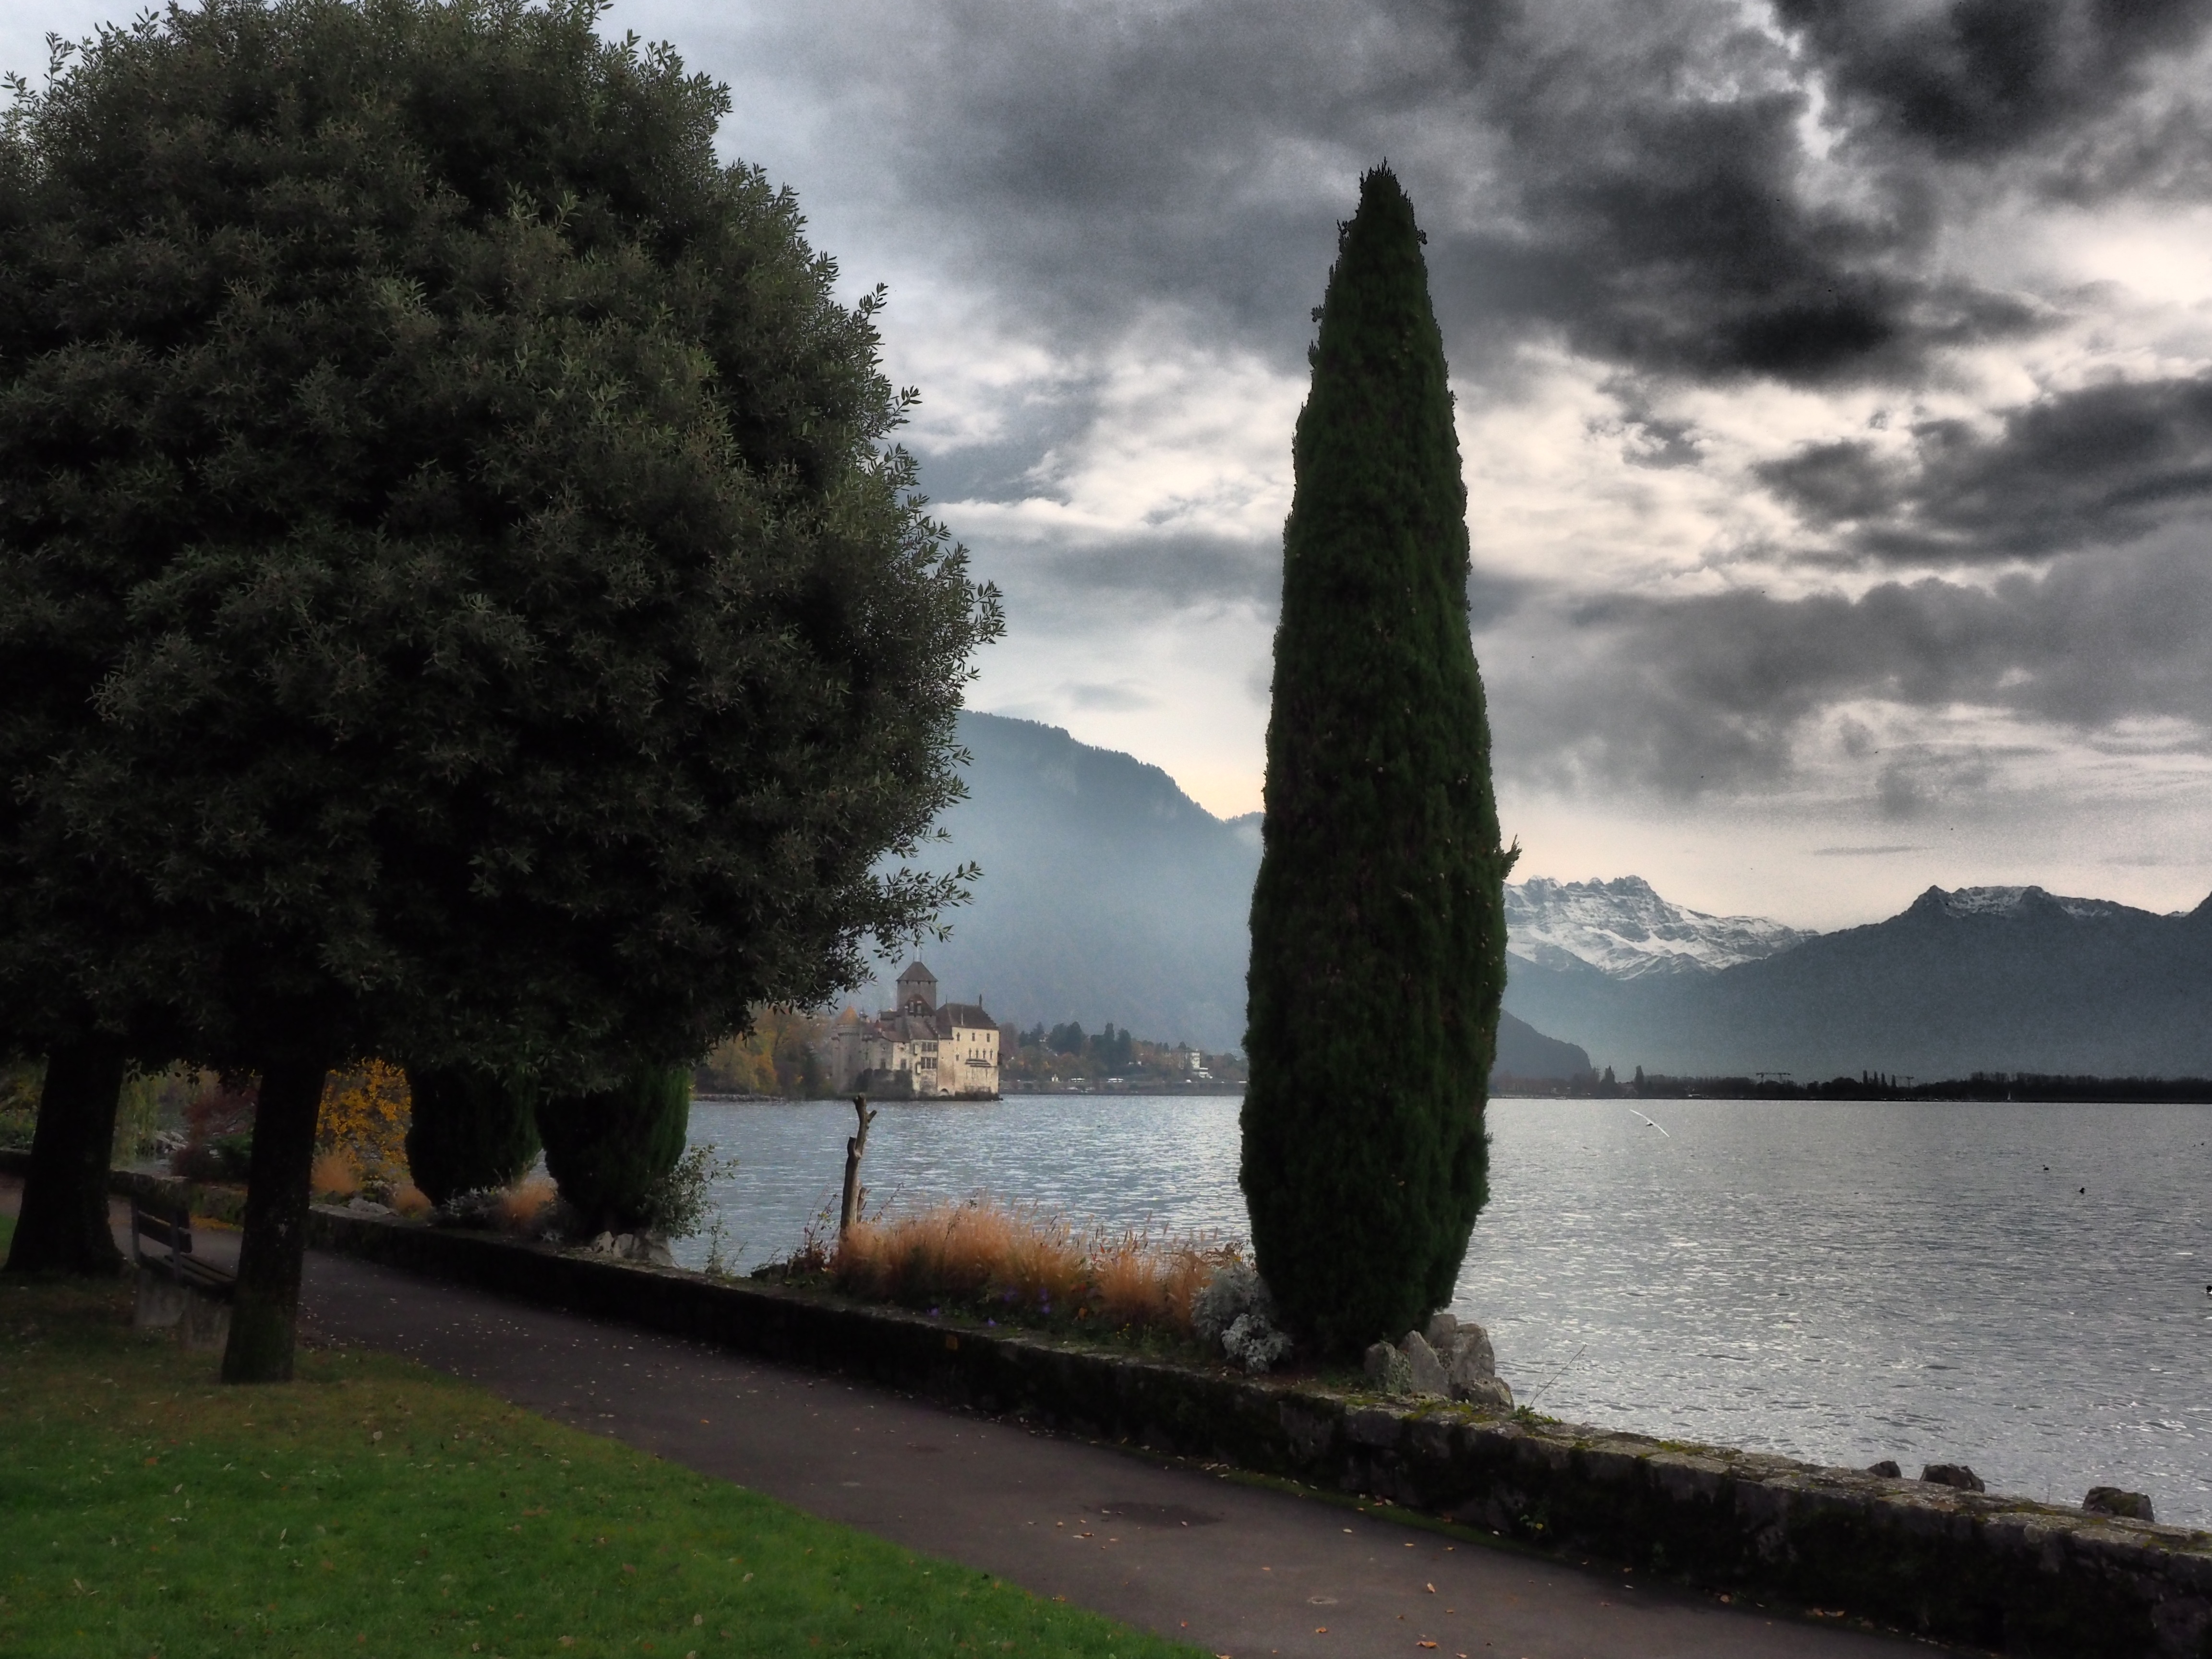
landscape, sea, coast, tree, water, nature, rock, cloudy, flower, lake, building, reflection, castle, waterway, body of water, mood, historically, cypress, montreux, lake geneva, cloudiness, woody plant, chillon, chillon castle, veytaux